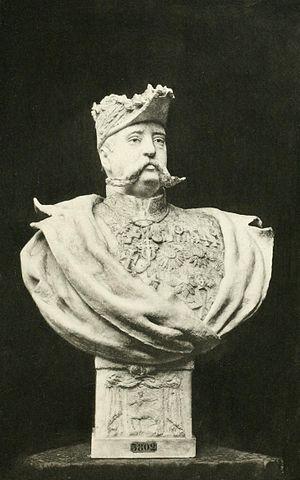
Buste du prince Gedroyc
Jules Jouant, né à Paris le 19 juin 1863 et mort en 1921, est un sculpteur français.